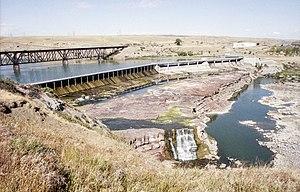
Barrage et chutes Rainbow, Great Falls, Montana, Etats-Unis